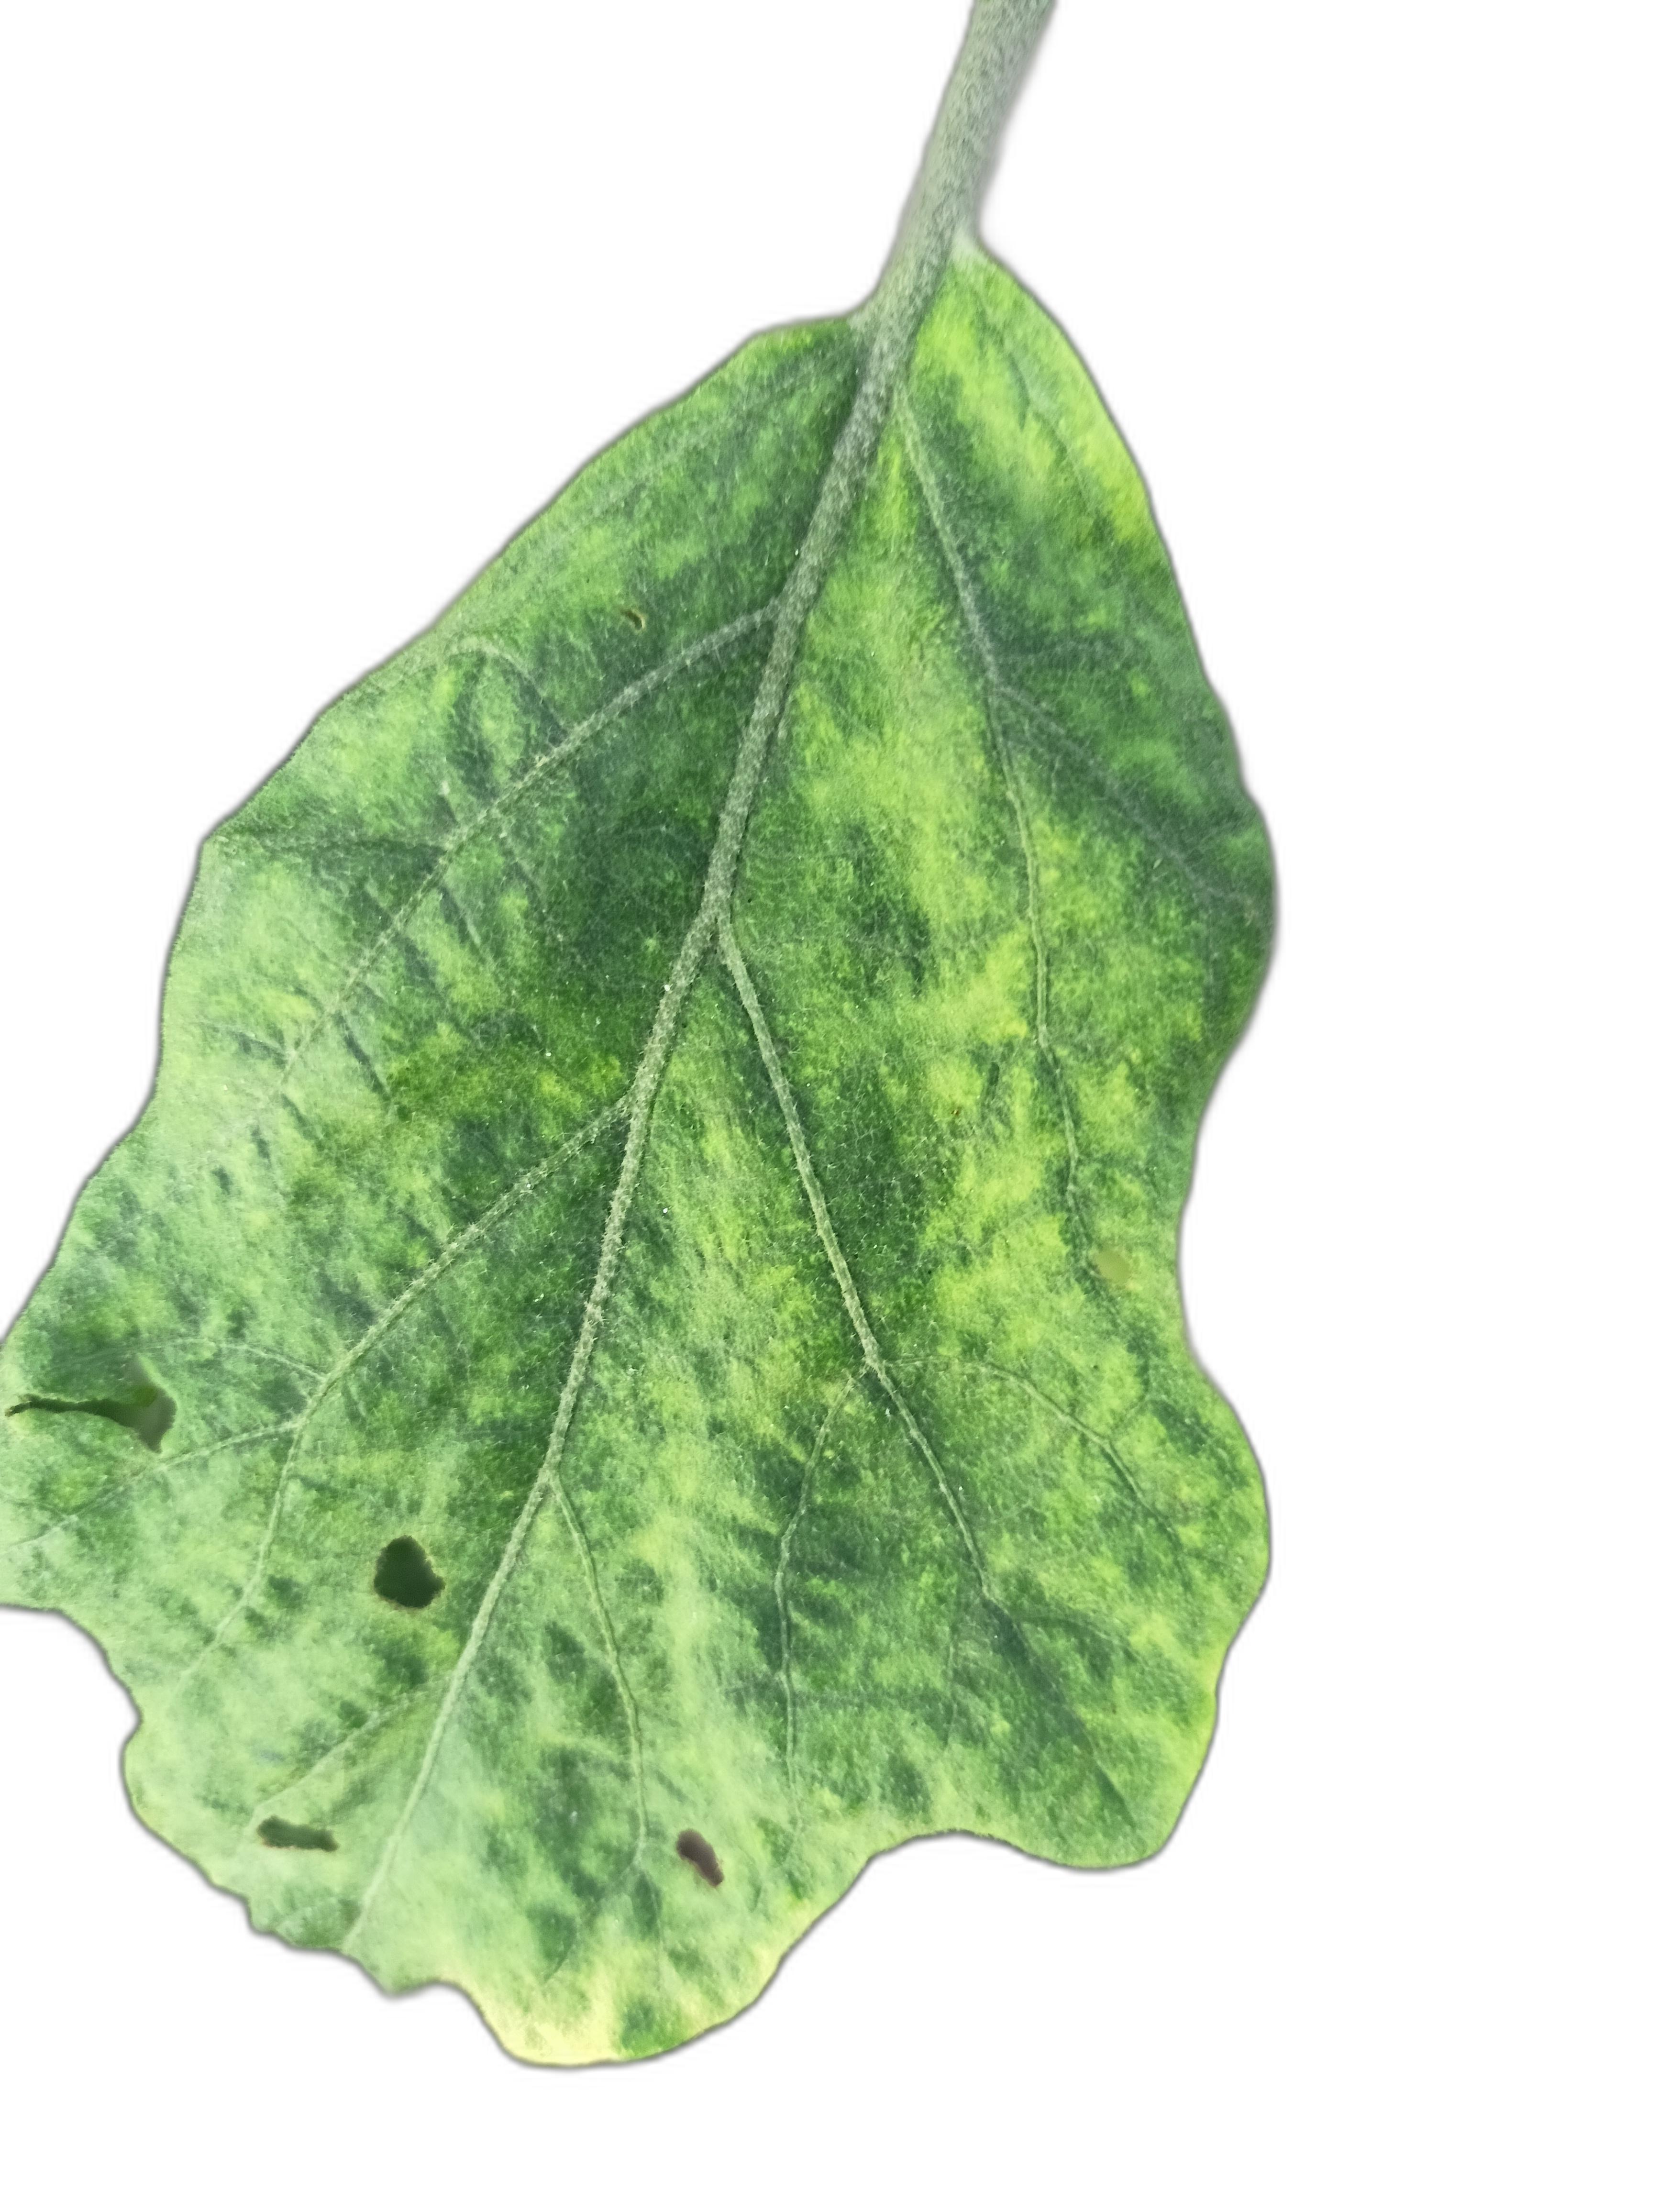
Label: Insect Pest Disease